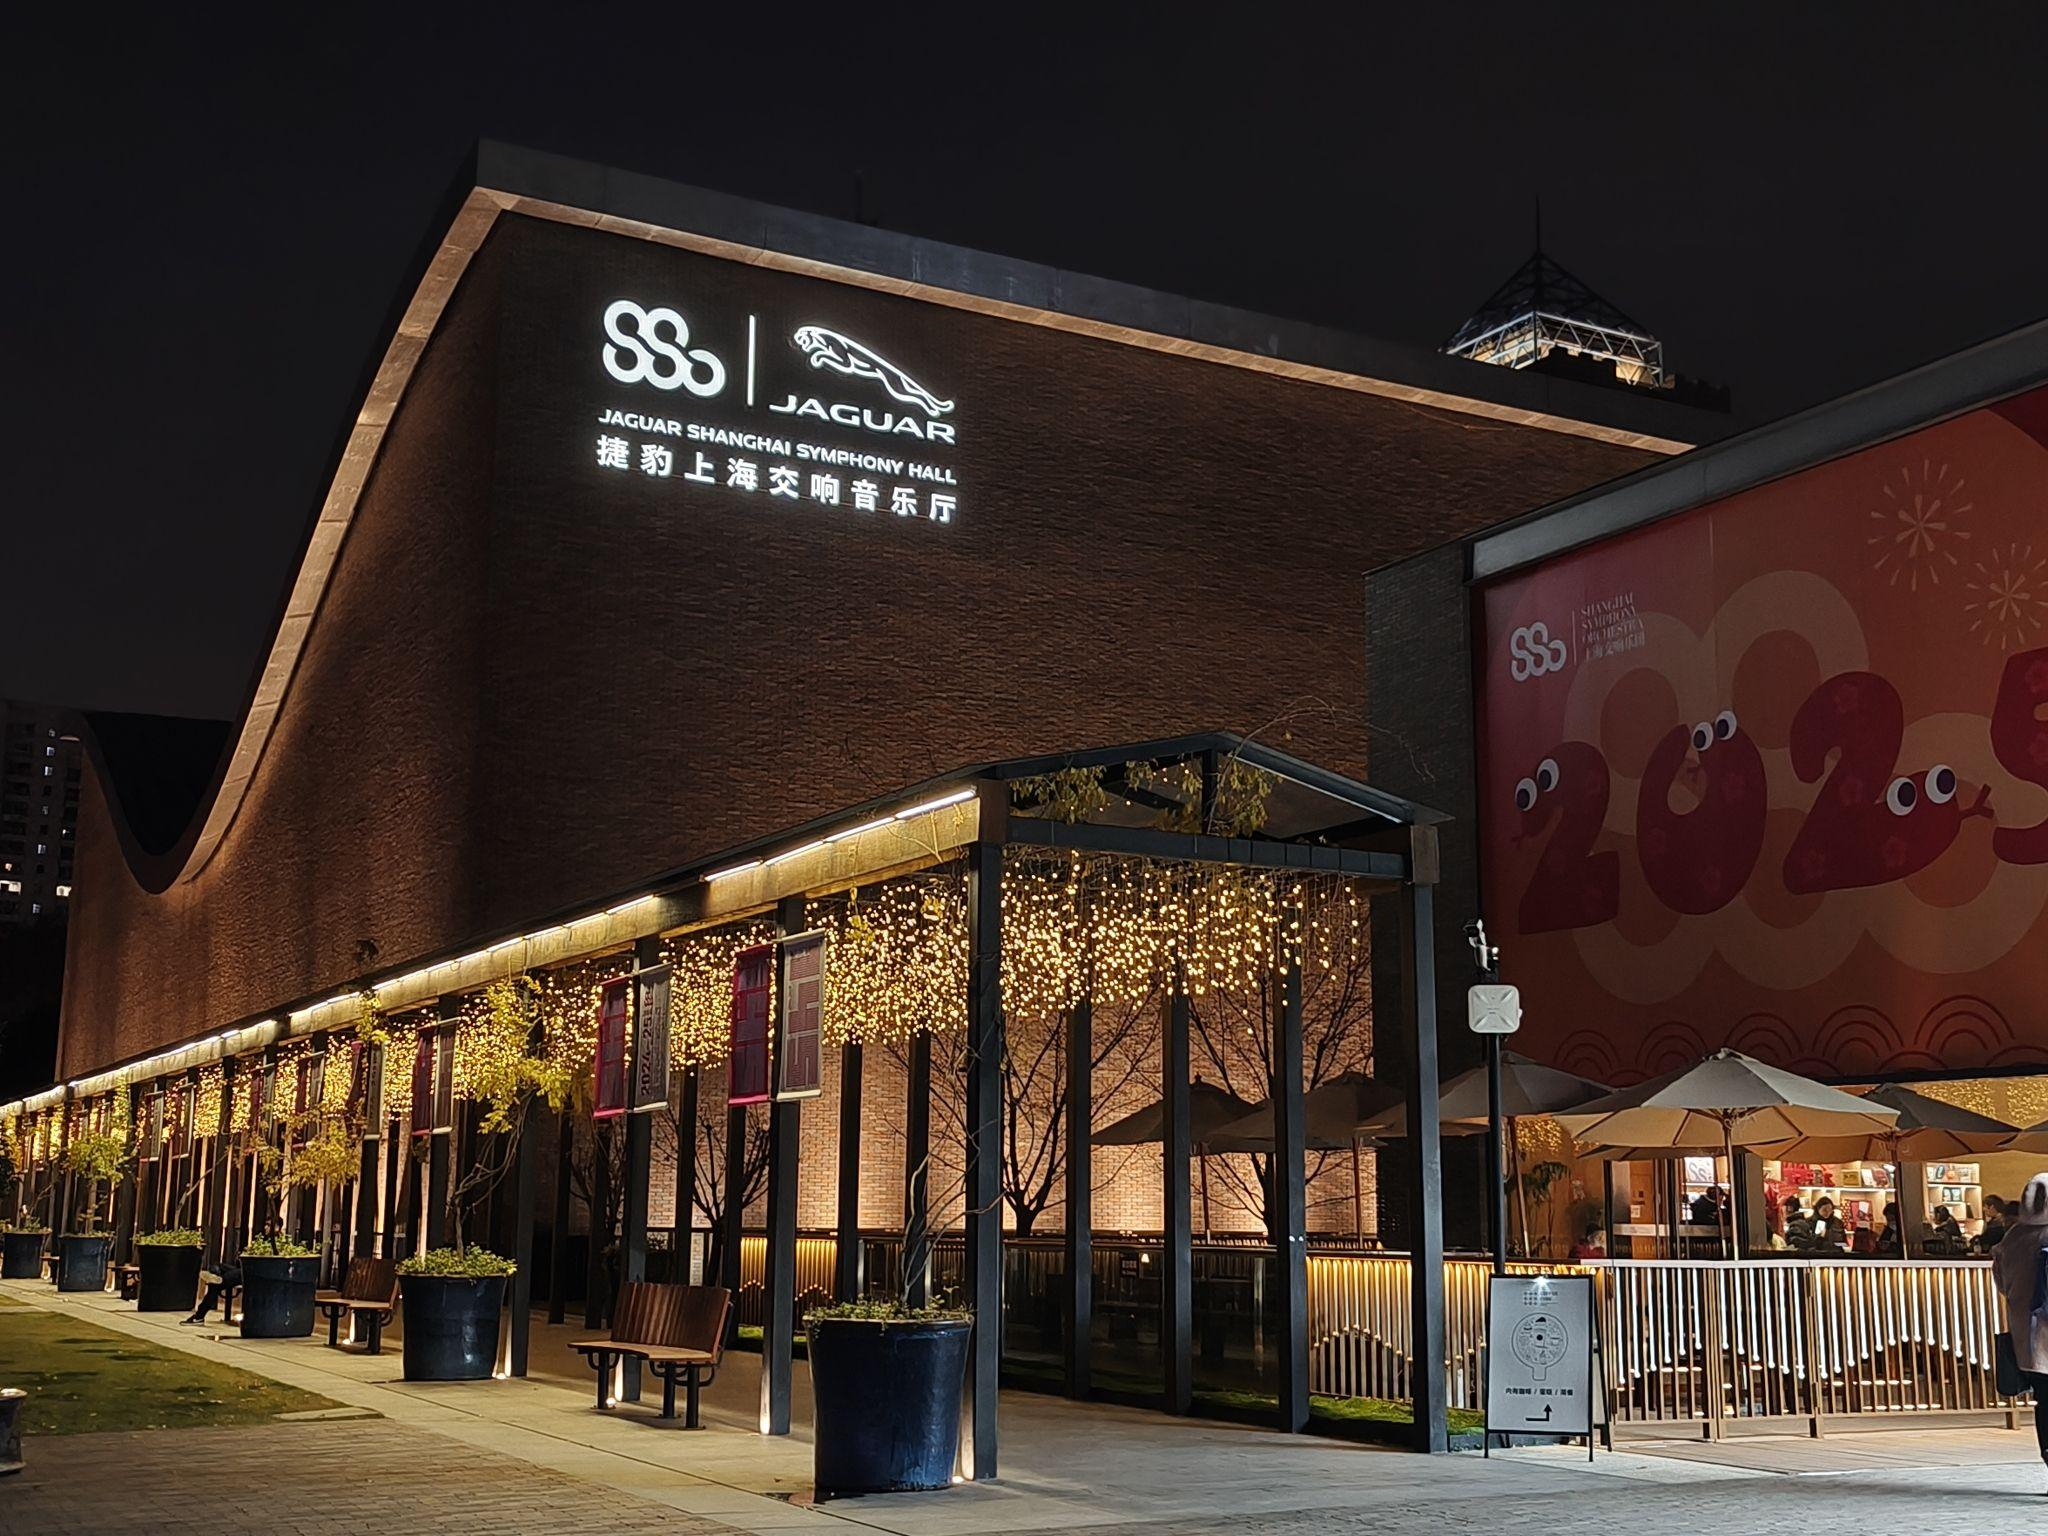
地标名称：捷豹上海交响音乐厅
所在城市：上海市·徐汇区